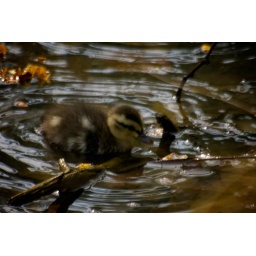
Little duck in the water